Video games in Japan

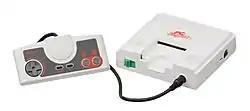
The PC Engine, released in 1987

From 1980 to 1991, Nintendo produced a line of handheld electronic games called "Game & Watch". Created by game designer Gunpei Yokoi, each "Game & Watch" features a single game to be played on an LCD screen. It was the earliest Nintendo product to gain major success.